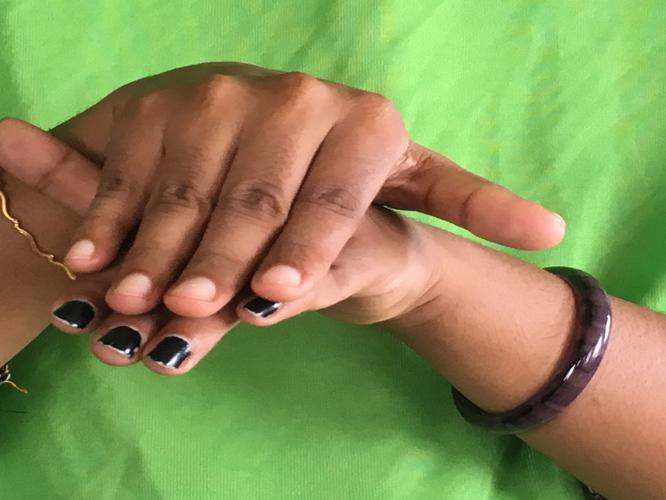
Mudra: Matsya
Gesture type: double_hand